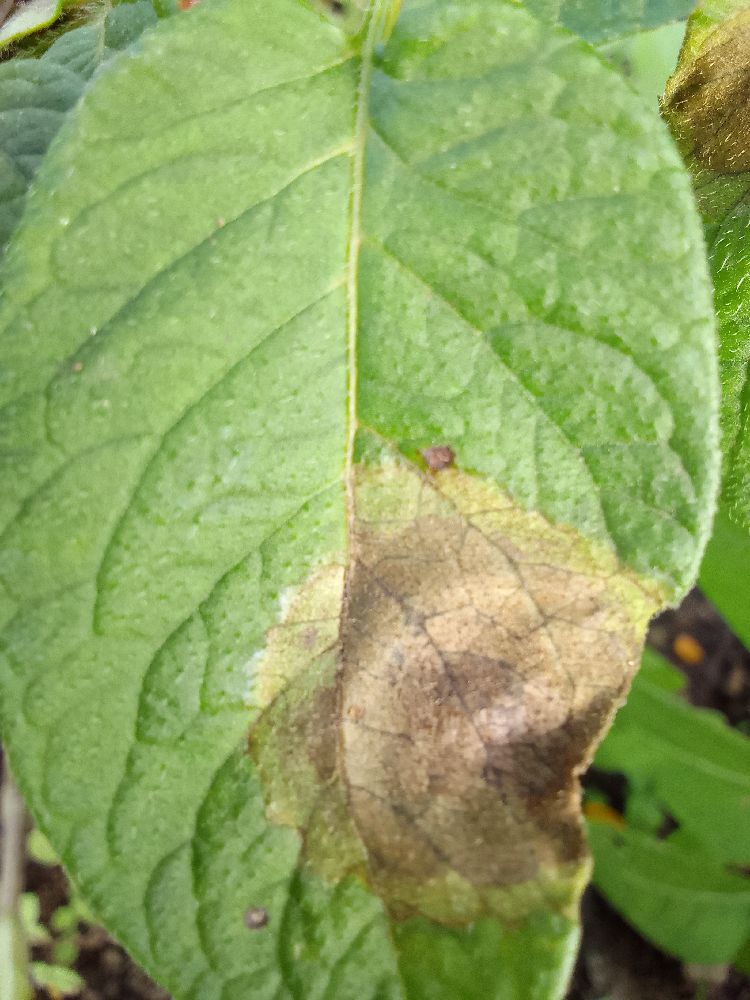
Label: Late blight